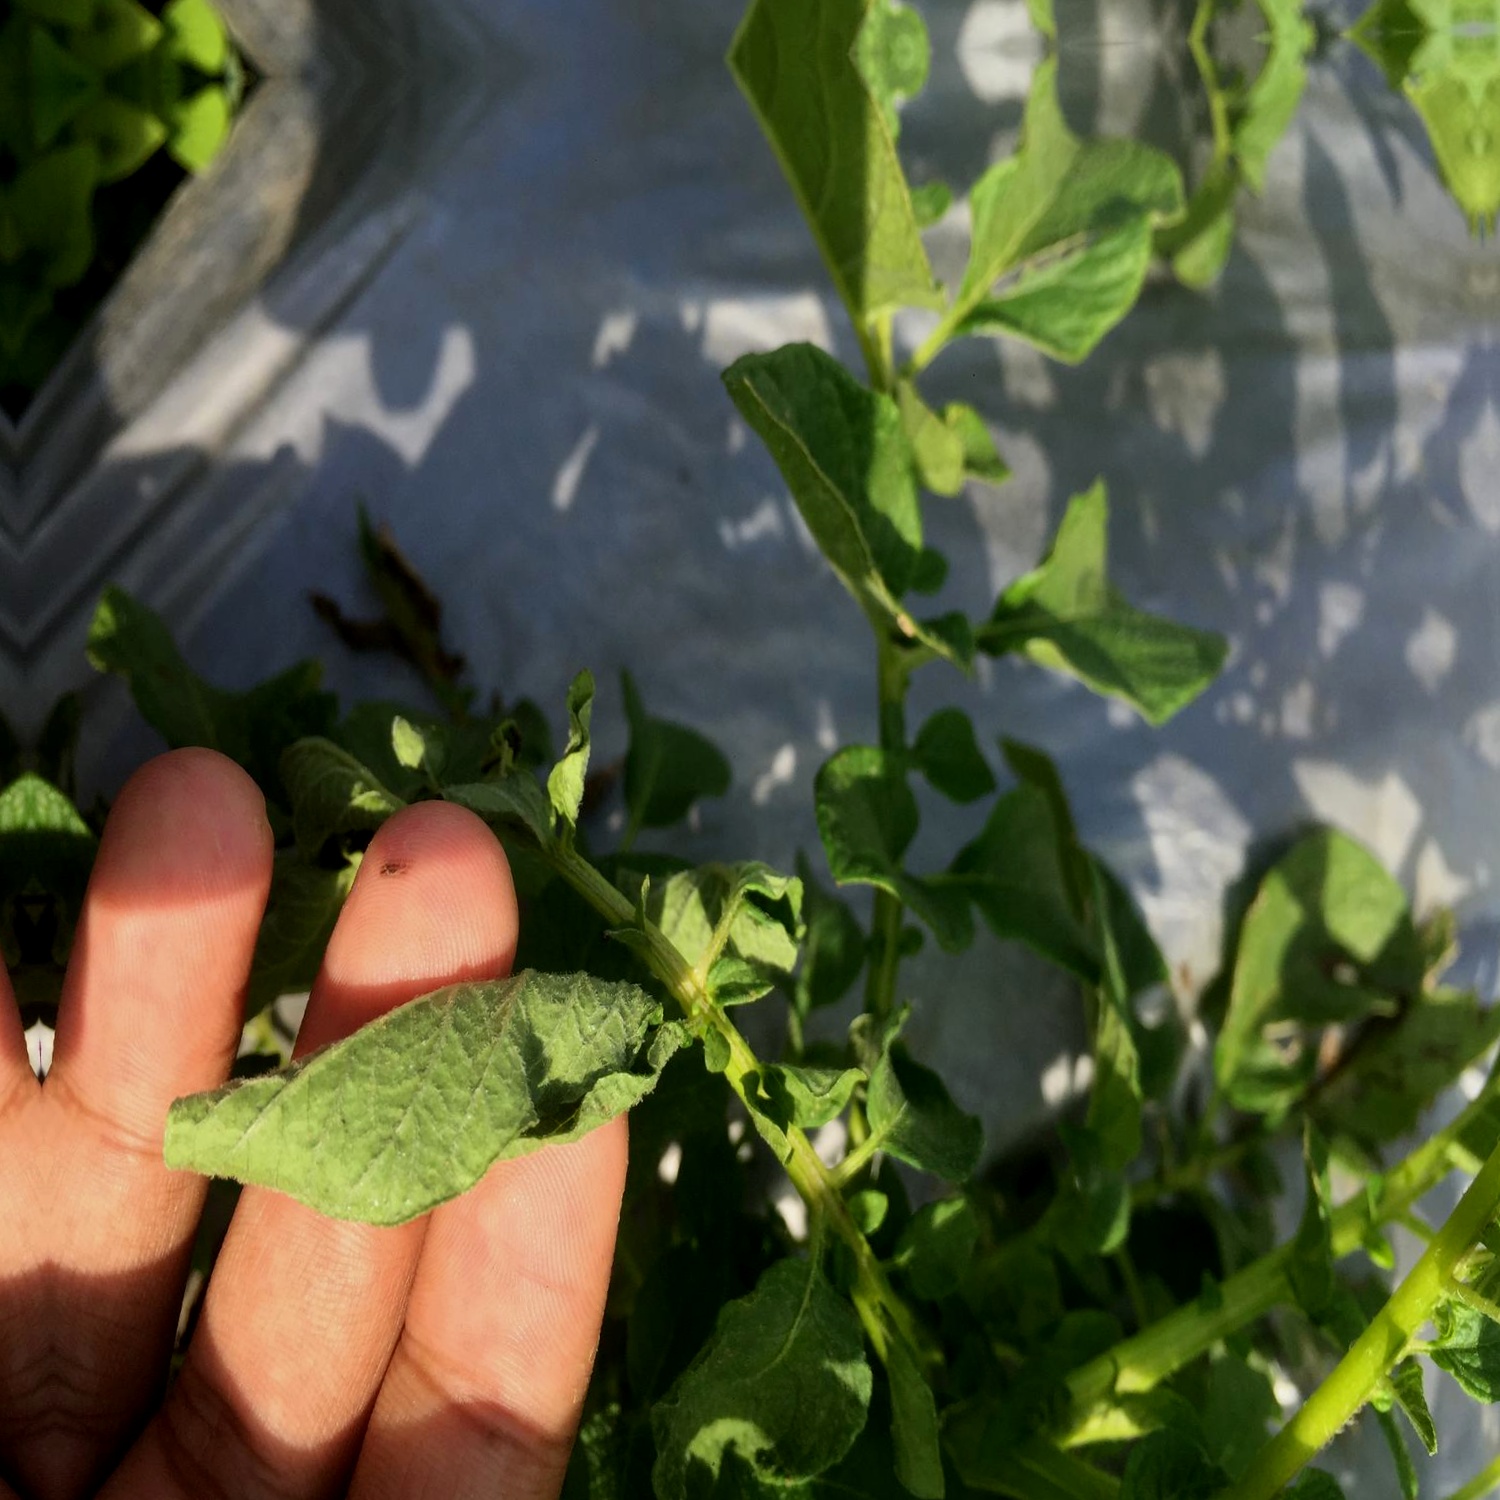
Etiqueta: Pudricion_Parda